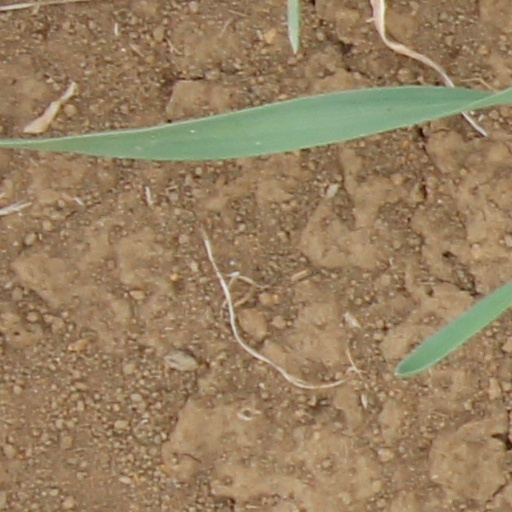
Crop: wheat